Learie Constantine

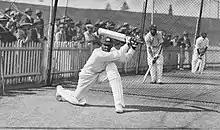
A cricketer hitting a ball

Swanton believed that Constantine was the first West Indian cricketer to make an impression on the British public: "he ... personified West Indian cricket from the first faltering entry in the Test arena in 1928 until the post-war emergence of the trinity of Worrell, Weekes and Walcott." Swanton continued: "There have been many all-rounders with better records ... but it is hard to think of one who made a more sensational impact [and] impossible to imagine his superior as a fielder anywhere."